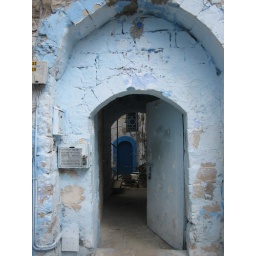
An ancient little town in Israel. The walls are blue to ward off evil. I think its beautiful.